Jarmila Jeřábková

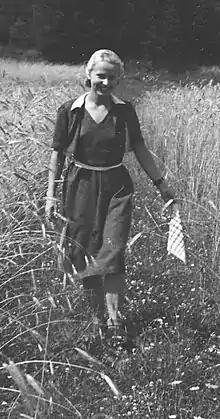
Jarmila Jeřábková in Ledce near Nespeky, circa 1942

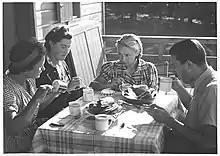
Jarmila Jeřábková, third from left, with two fellow dancers and her husband Ing. Ladislav Mikulík

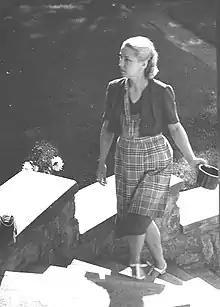
Jarmila Jeřábková in 1942

Jarmila Jeřábková (8 March 1912 – 21 March 1989) was a Czech dancer, choreographer and teacher. She is considered to be a pioneer of Czech modern dance, having taught Isadora Duncan's method from the 1930s.